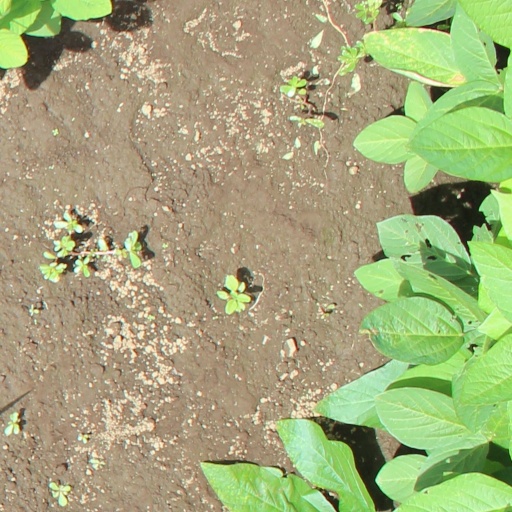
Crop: soybean